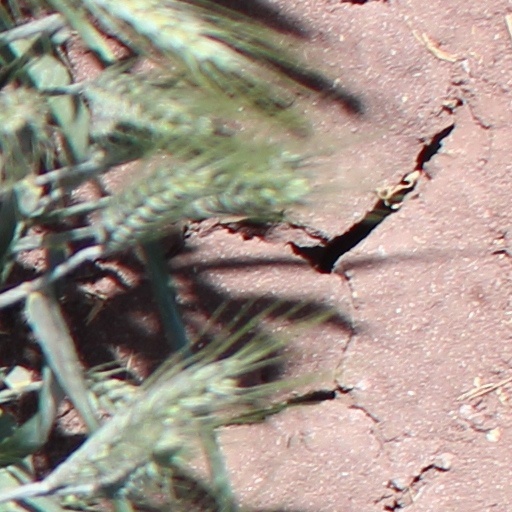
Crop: wheat